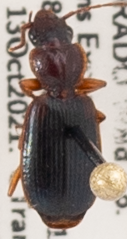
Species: Cymindis planipennis
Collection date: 2021-10-13
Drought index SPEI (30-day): -1.69
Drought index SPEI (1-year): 0.32
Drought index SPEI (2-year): -0.71